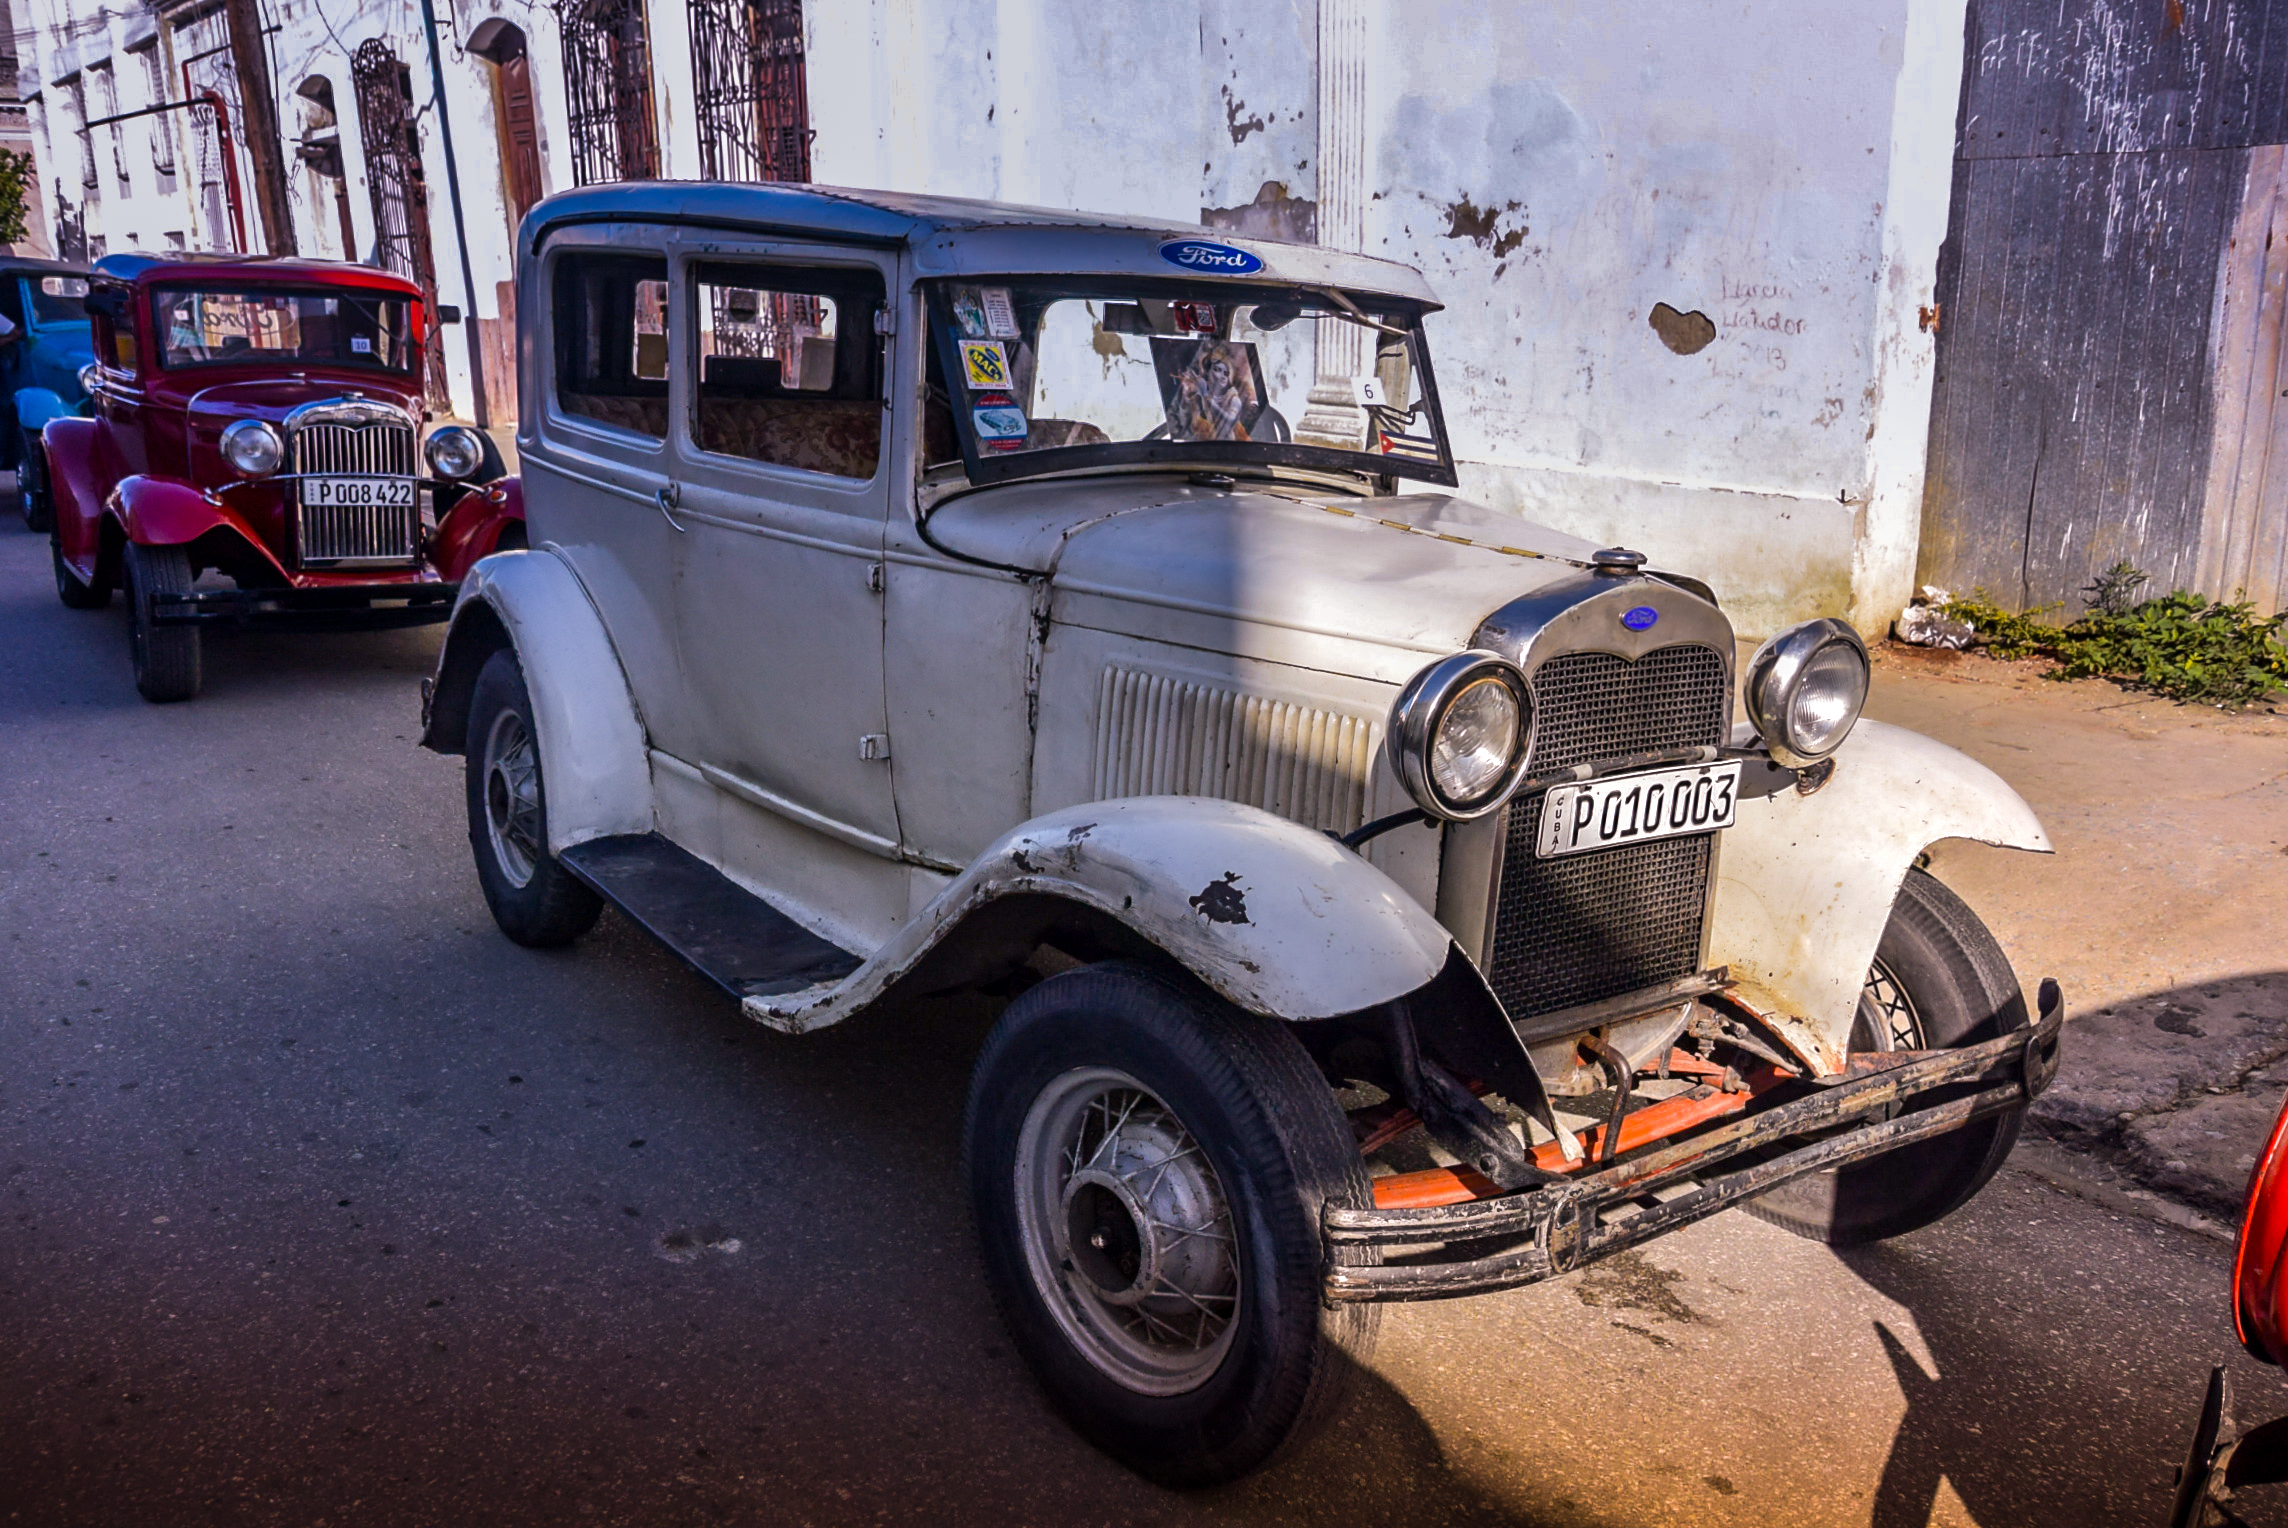
car, vintage, antique, town, old, city, travel, vehicle, motor vehicle, vintage car, cuba, ford, automobiles, cars, sedan, classic, caribbean, exotic, cuban, oldtimers, vehicles, cienfuegos, antique car, hot rod, land vehicle, automobile make